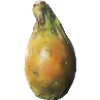
Label: cactus_fruit